Basement waterproofing

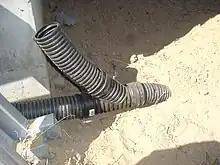
French drain

In poured concrete foundations, cracks and pipe penetrations are the most common entry points for seepage. These openings can be sealed from the interior. Epoxies, which are strong adhesives, or urethanes can be pressure injected into the openings, thus penetrating the foundation through to the exterior and cutting off the path of the seepage.